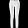
Label: Trouser